Titanium (David Guetta song)

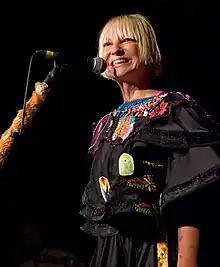
"Titanium" was co-written and performed by Sia "(pictured in 2011)."

"Titanium" was written by Sia, David Guetta, Giorgio Tuinfort and Afrojack. Production was also handled by Guetta, Tuinfort and Afrojack. After discovering Sia's music online, Guetta picked her to appear on his fifth studio album, "Nothing but the Beat". Guetta told an insider from Los Angeles, "I was totally amazed by Sia ... This has made me more curious to study her music more because I was really impressed. I have the biggest people on the album and she has a different profile, more like an indie kind of artist and it makes her song even more special, it makes it stand out I think."